Crow Terrace Poetry Trial

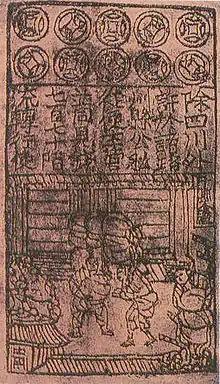
Among the fiscal novelties of the Song dynasty was their use of paper money. This is a specimen.

Su Shi's political vulnerability had been increased by a prior conviction, which resulted in his first sentence to exile, before the Crow Terrace incident. His first exile was relatively mild: it was as governor of Hangzhou, on beautiful West Lake, where the poet Bai Juyi had previously governed, a city which would later become the capital of the Song dynasty after the fall of Kaifeng to invasion (much after Su Shi's lifetime). Su Shi obtained a small farm-hold, here, which he worked while fulfilling his service as a local official. As governor of Hangzhou, Su Shi employed more than 200,000 workers in environmental works to dredge mud and sediment out of West Lake, thus preserving it from silting up and no longer being a lake, as it was in danger of doing so. The dredged material was used to build a causeway (just as the poet Bai Juyi had done similarly, in similar circumstance, back in the Tang dynasty era). Su Shi's works helped endear him to the local population. An anthology of Su Shi's poetry from his Hangzhou era came into circulation, collected and published by his friends. David Hinton describes this first exile in Hangzhou as the time when he "consolidated his mature poetics".